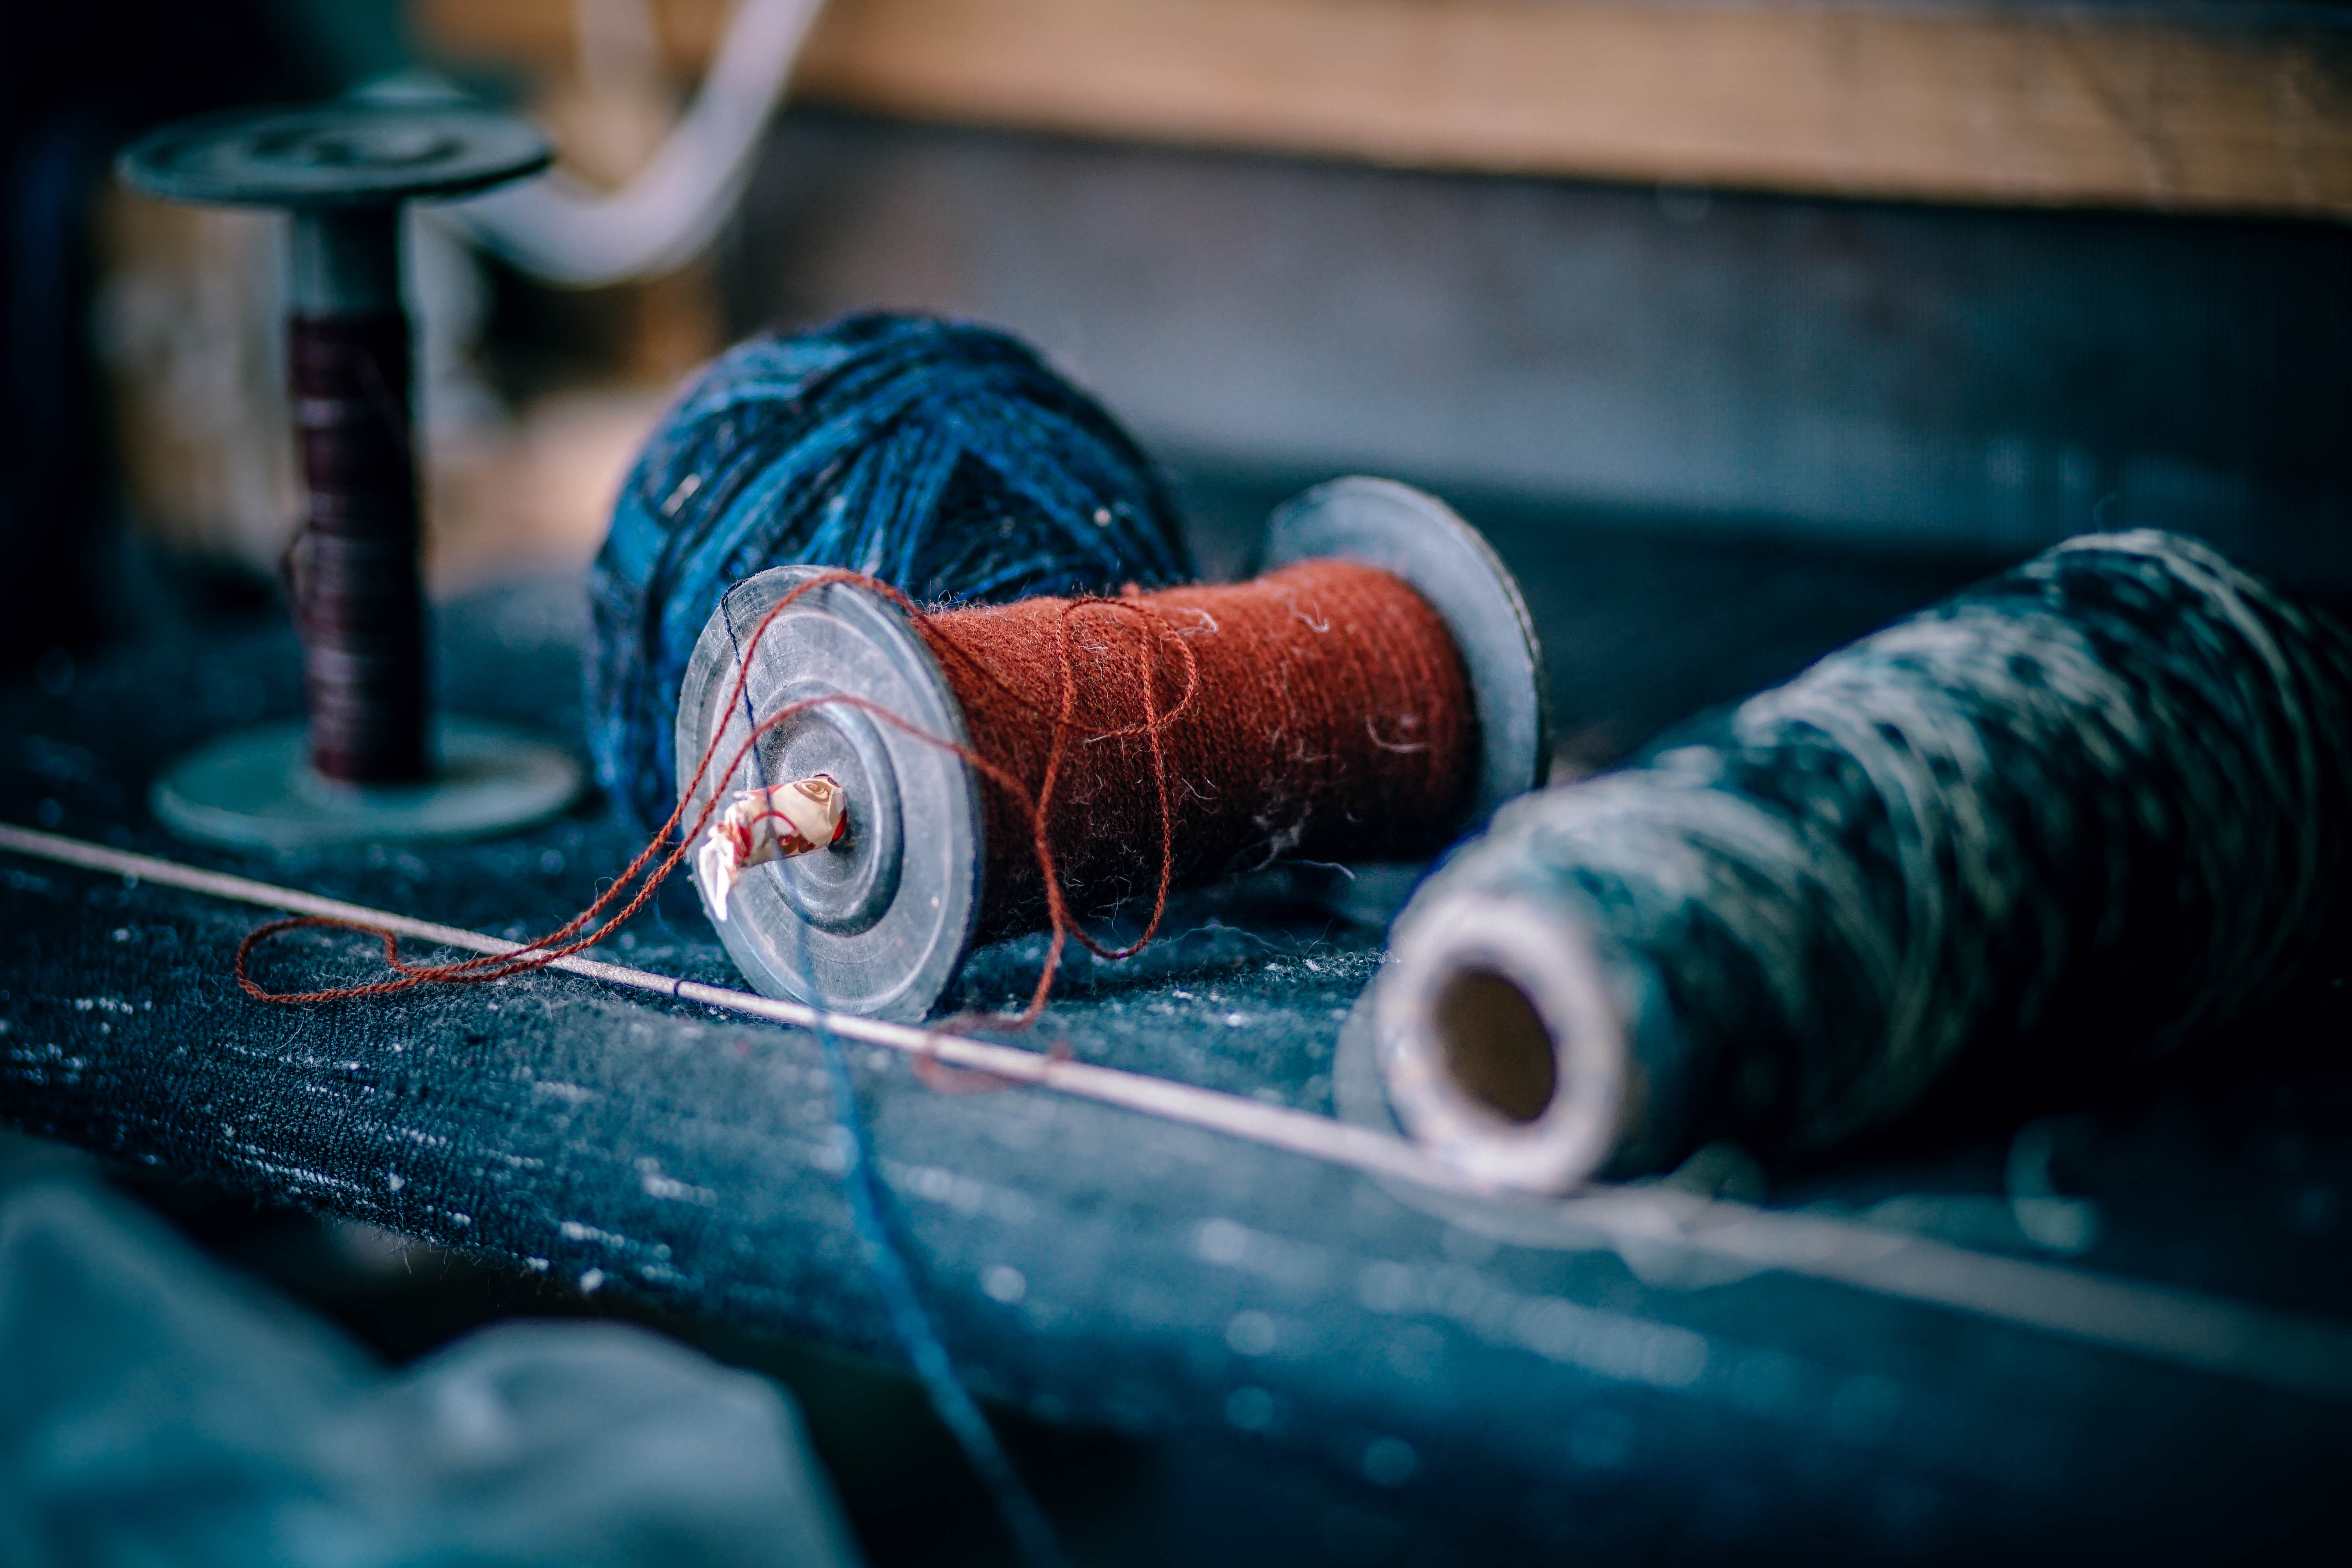
light, photography, green, red, color, blue, sewing, thread, close up, bobbin, cotton, macro photography, spindle